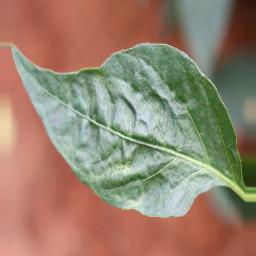
Label: mites_and_trips